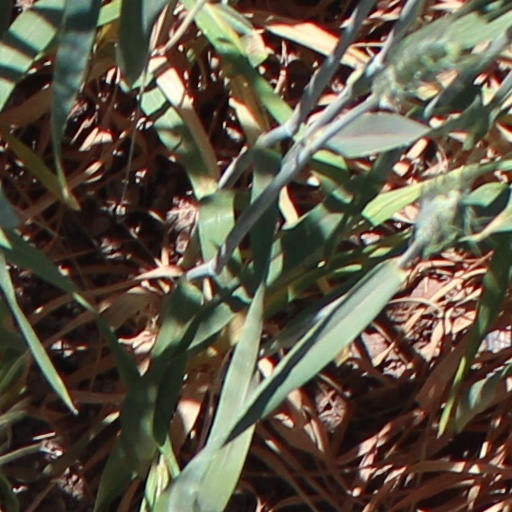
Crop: wheat